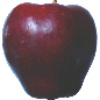
Label: Apple Red Delicious 1